List of Gotham (franchise) characters

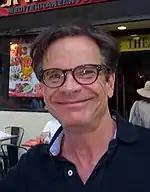
Peter Scolari

Aubrey James (portrayed by Richard Kind) is the Mayor of Gotham City who is in Carmine Falcone's pocket and is also revealed to do what the Court of Owls says. Superficially congenial, he is indifferent and contemptuous of most of Gotham's citizens and ruthless towards anyone who would endanger his political standing and criminal associations.